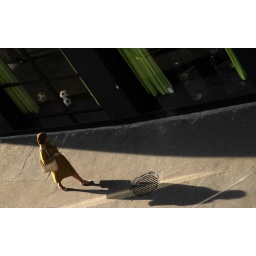
Shot from my hotel window on the third floor of the Hotel Cavour, Via Fatebenefratelli, Milano in strong morning light.